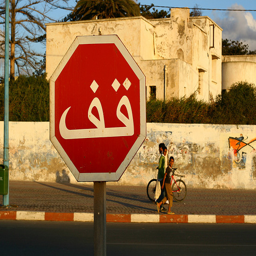
A red sign with message written in a foreign language.
A stop sign with children in the distance.
A stop sign written in a foreign language.
A stop sign in a foreign language on a street with people walking on the sidewalk.
A stop sign with the word stop in Arabic.